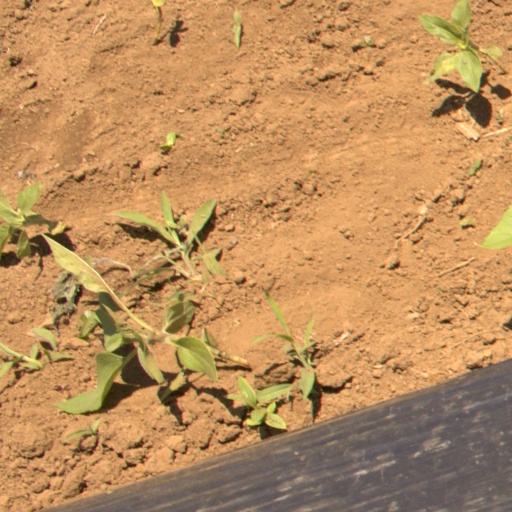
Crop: Jerusalem artichoke